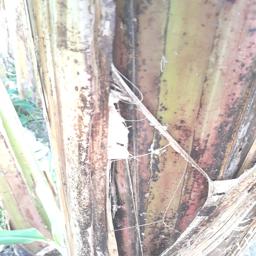
Label: BACTERIAL SOFT ROT